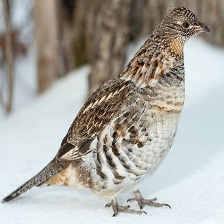
Species: SNOW PARTRIDGE
Scientific name: LERWA LERWA
ImageNet parent category: partridge